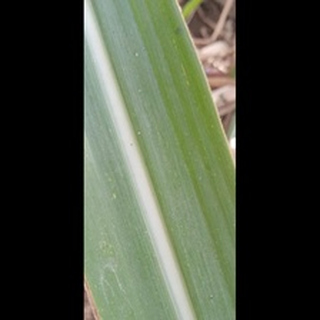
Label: healthy_sugarcane